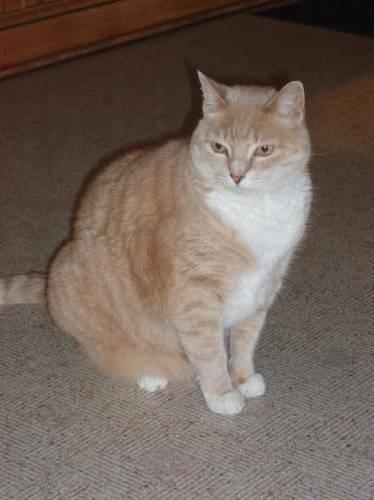
cat